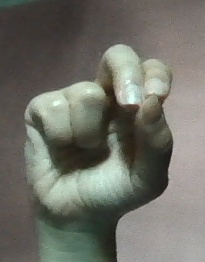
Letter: gaaf